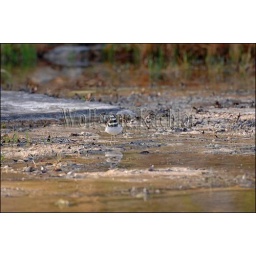
Usa, texas, hill country near hunt, killdeer along river